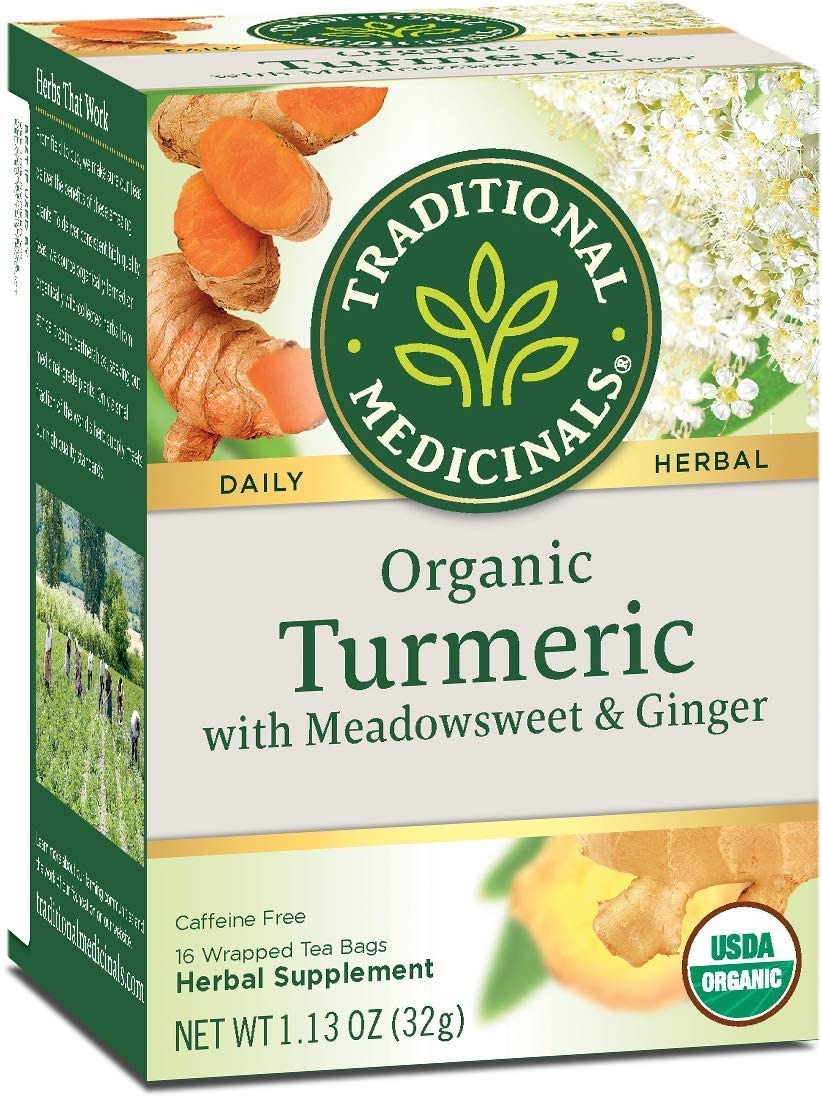
Item Name: Traditional Medicinals Tea,Og2,Turm W/Mdwswt&Gn 16 Count (Pack Of 6)
Bullet Point 1: Beverages
Bullet Point 2: Tea
Bullet Point 3: Kosher, 95%+ Organic
Value: 16.0
Unit: Count

Price: 46.425